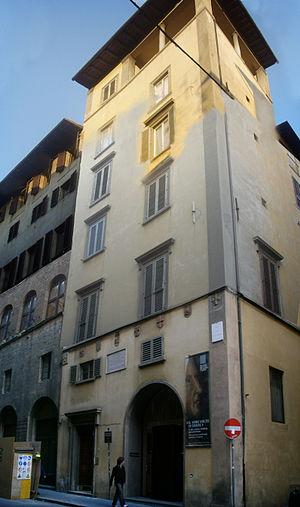
L'Arte dei Giudici e Notai est une corporation des arts et métiers de la ville de Florence, l'un des sept arts Majeurs des Arti di Firenze qui y œuvraient avant et pendant la Renaissance italienne.